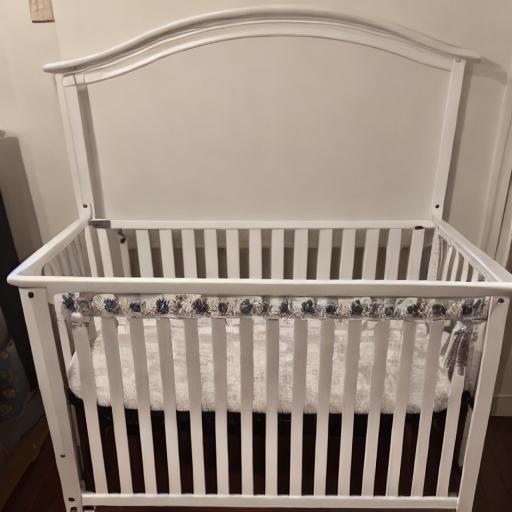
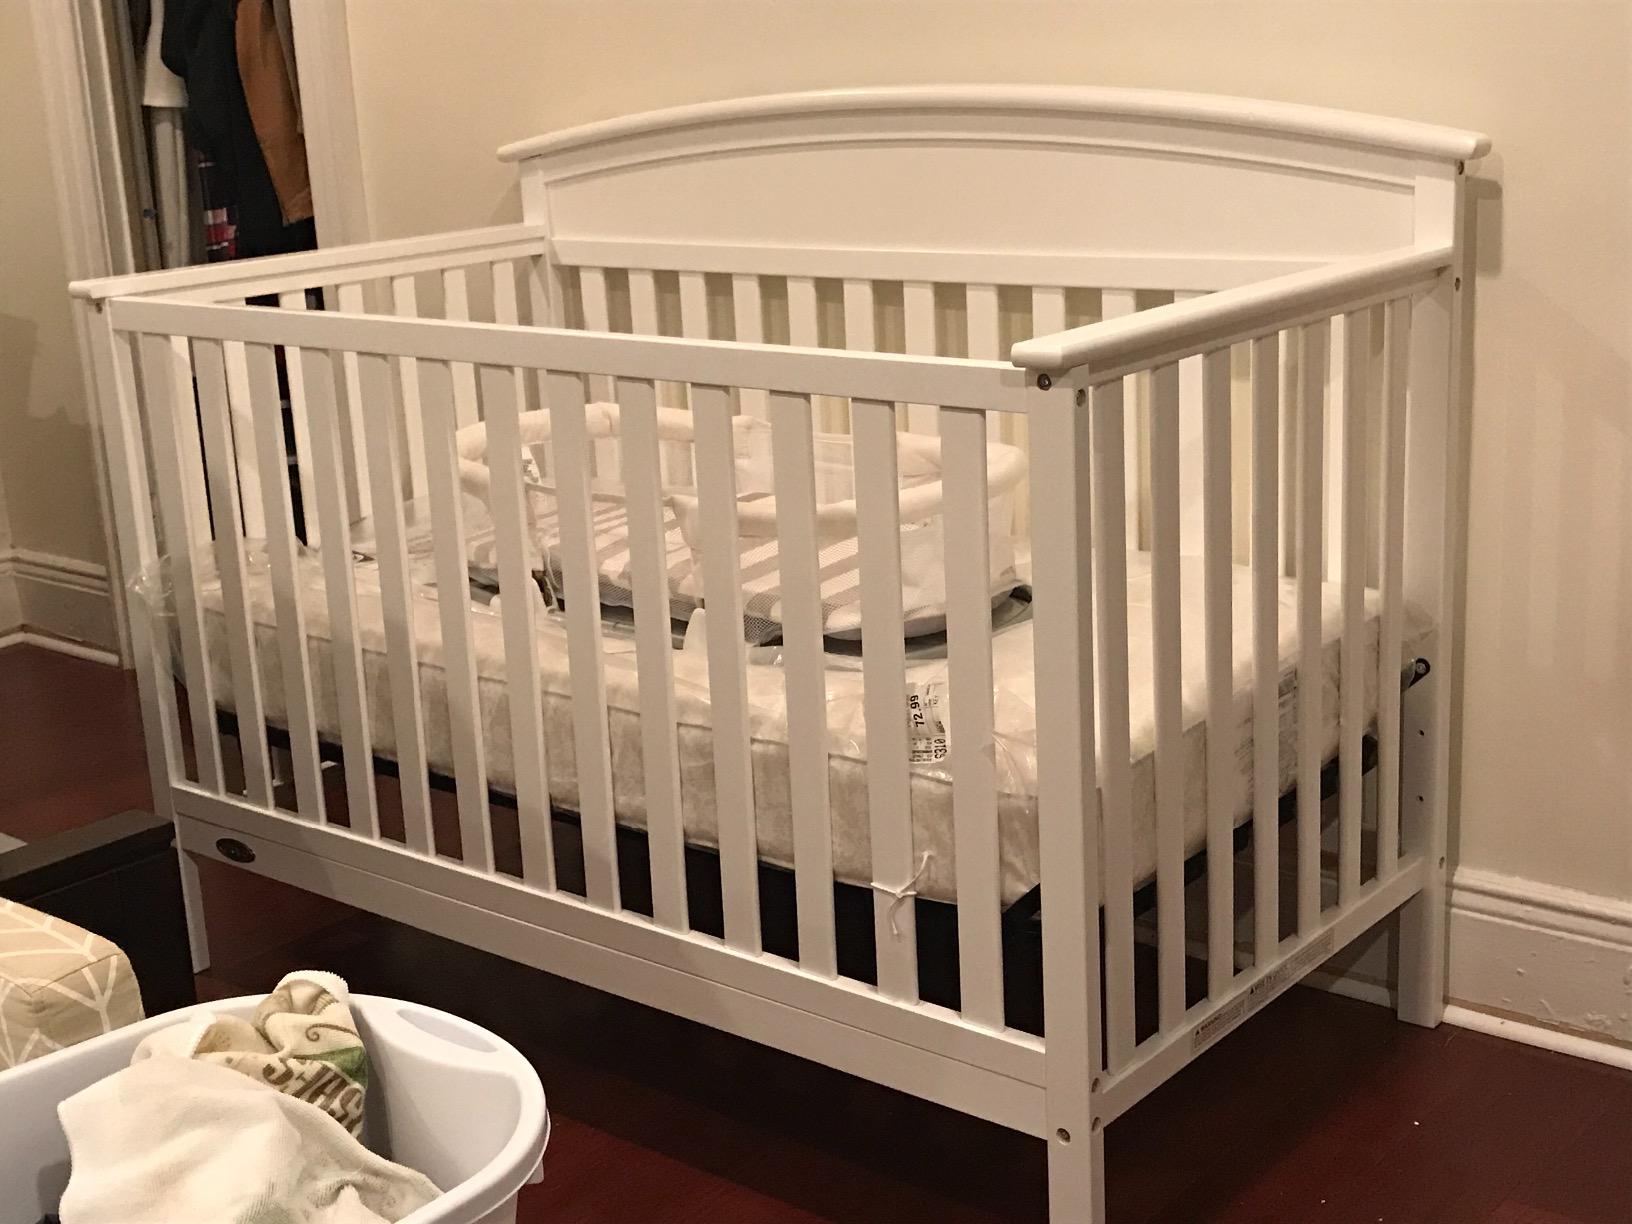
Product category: products_crib
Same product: no